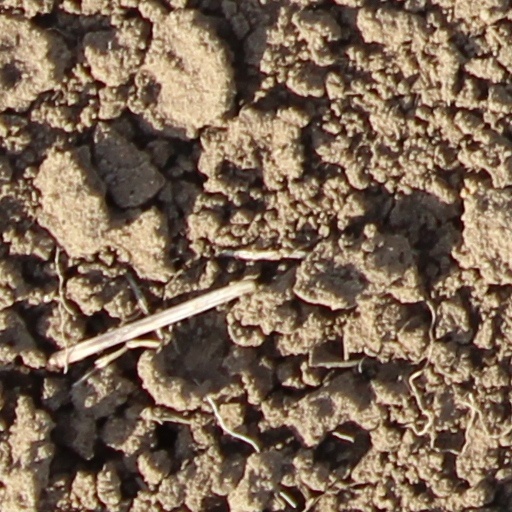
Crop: wheat